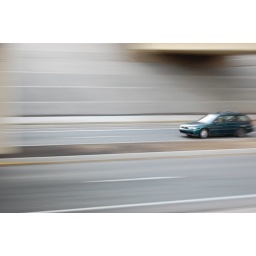
A green compact car zooming down Lake Mary under the underpass on a Sunday afternoon, just missing rush hour.